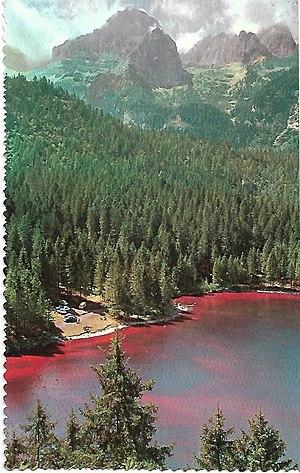
Le lac de Tovel est un lac alpin situé dans le val di Tovel, dans la commune de Ville d'Anaunia, dans le val di Non, à une altitude de 1 178 mdans le parc naturel Adamello-Brenta. Le val di Tovel serpente depuis la ville de Tuenno sur 17 km entre le Monte Peller à l'ouest et le massif de la Campa à l'est, jusqu'à l'imposant massif rocheux du massif de Brenta qui circonscrit la haute vallée où se trouve le lac.